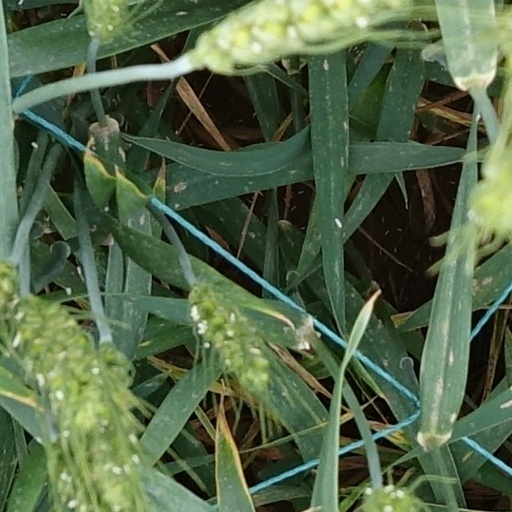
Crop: wheat